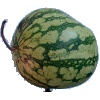
Label: Watermelon 1